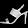
Label: Sandal